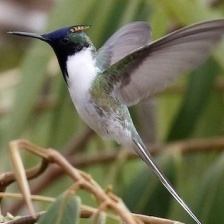
Species: HORNED SUNGEM
Scientific name: HELIACTIN BILOPHUS
ImageNet parent category: hummingbird